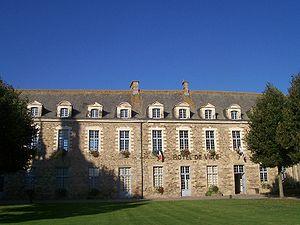
Vue de l'hôtel de Ville de Châteaugiron situé dans dans la cour du château.